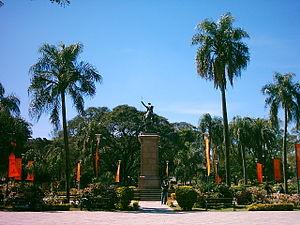
Cet article recense les plus grandes places urbaines, pour ce qui est de la superficie.
Resistencia est une ville d'Argentine et la capitale de la province du Chaco. Elle est située au sud-est de la province et au nord-est du département de San Fernando, dont elle est la capitale. La ville comptait 274 490 habitants au recensement de 2001, en croissance de 19,75 % par rapport à 1991.